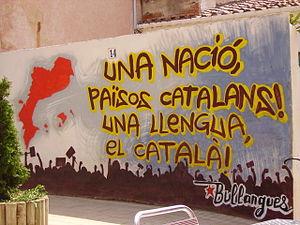
Le catalanisme est un courant de pensée politique et culturel qui vise à préserver et à promouvoir l'identité et les valeurs propres et distinctives de la Catalogne : ses traditions, sa culture, sa langue ainsi que ses droits historiques. Le catalanisme est apparu au cours du XIXᵉ siècle, accompagnant le mouvement culturel romantique de la Renaixença et débouchant dans un premier temps sur une conception politique régionaliste. Plus tard, certains courants du catalanisme évoluent vers une option de nationalisme catalan, mouvement politique prenant forme au début du XXᵉ siècle, revendiquant la qualité de nation pour la Catalogne et sa reconnaissance en termes politique.
Les Pays catalans désignent les territoires de culture catalane et donc là où le catalan est parlé. Ces territoires sont actuellement répartis entre l’Espagne, l’Andorre, la France et l’Italie. Le catalanisme et l’indépendantisme catalan l’utilisent pour désigner les territoires où l’on parle la langue catalane.